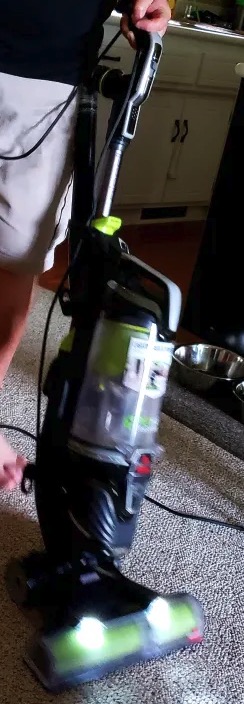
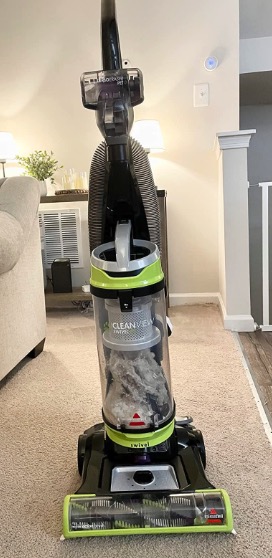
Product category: items_vacuum
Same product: no